Political positions of Keir Starmer

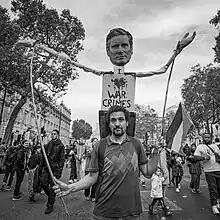
Pro-Palestinian protester in London criticising Starmer, 28 October 2023

The political positions of Keir Starmer, the Prime Minister of the United Kingdom since 2024 and Leader of the Labour Party since 2020, have frequently changed. Views of his political philosophy are diverse.